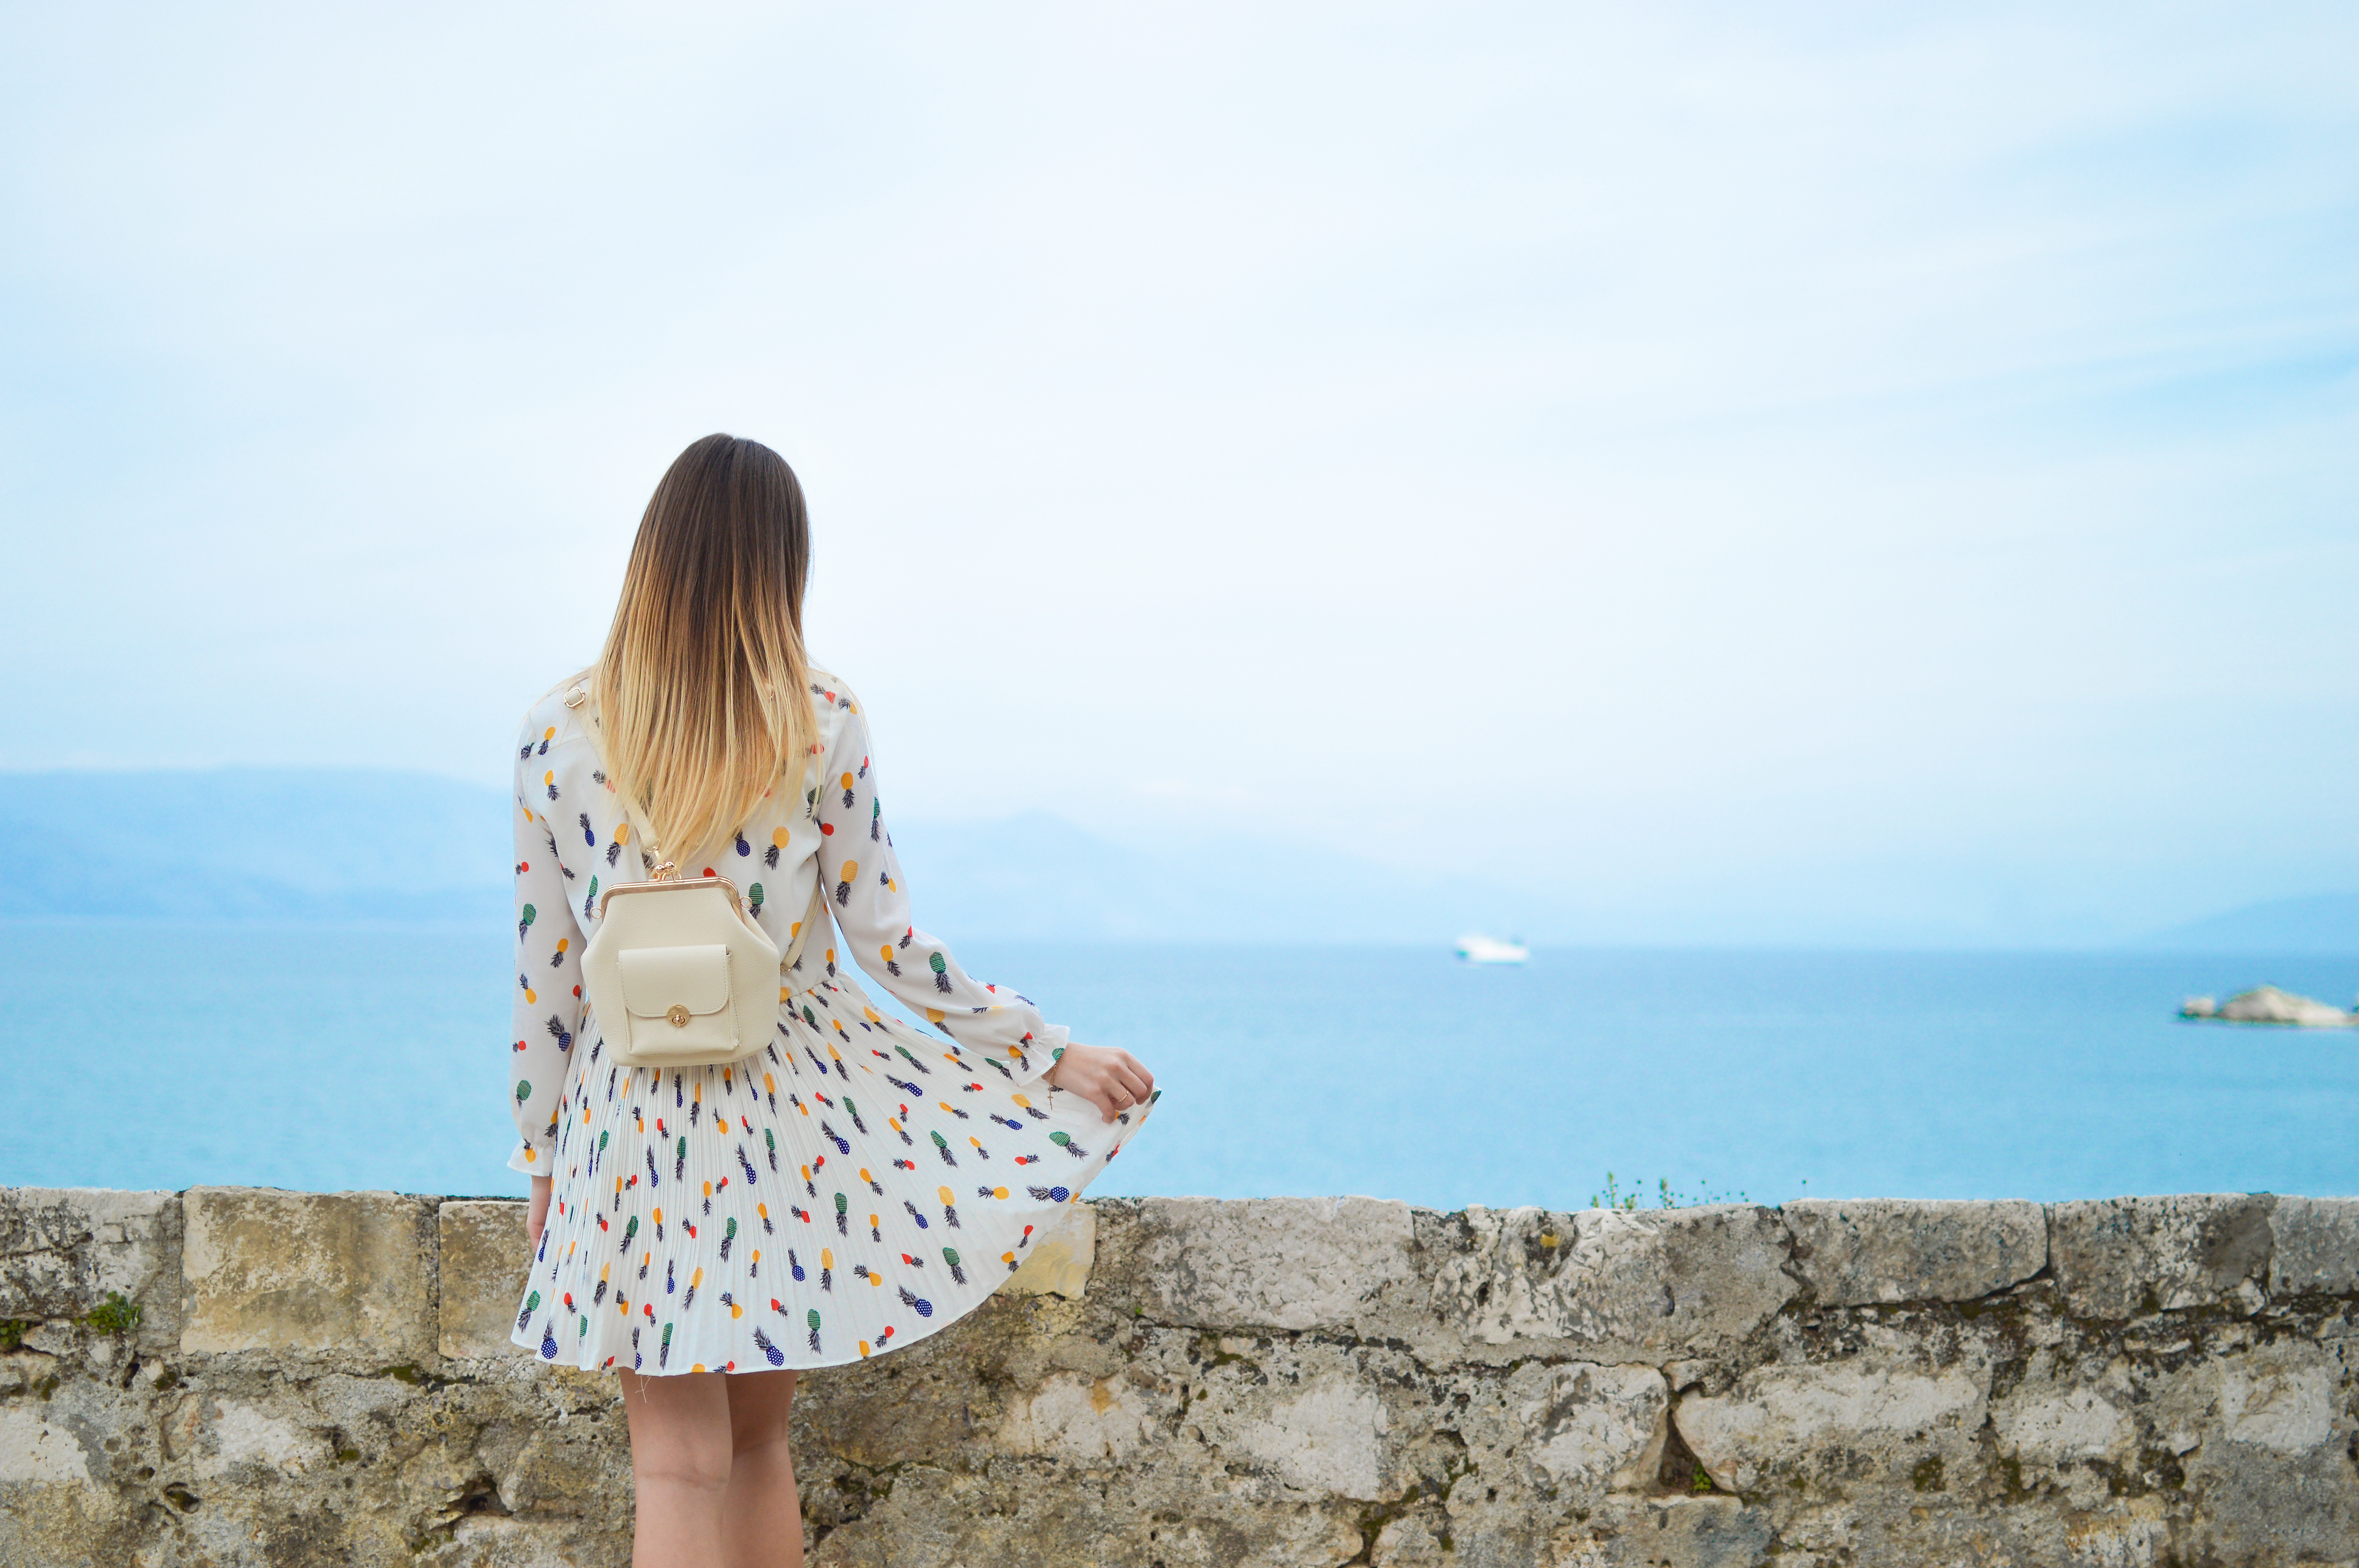
beach, sea, coast, sand, rock, ocean, person, woman, shore, vacation, cliff, spring, bay, bag, blue, clothing, lady, season, dress, beauty, photo shoot